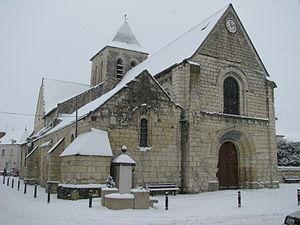
L'Ile-Bouchard - Eglise Saint-Gilles sous la neige
L'Île-Bouchard est une commune française située dans le département d'Indre-et-Loire, en région Centre-Val de Loire.